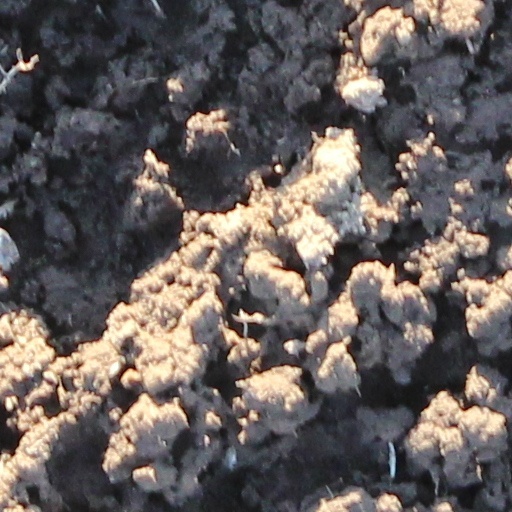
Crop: wheat